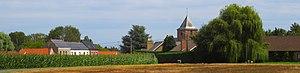
Guignies
Guignies est une section de la commune belge de Brunehaut, située en Région wallonne dans la province de Hainaut.